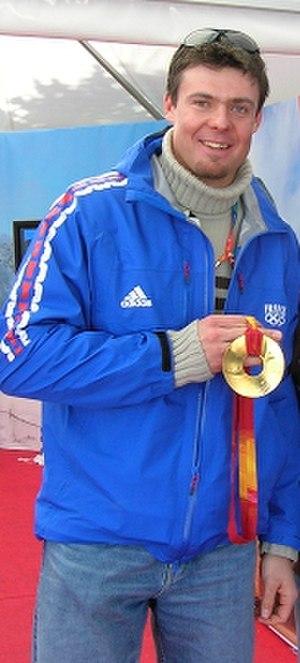
Antoine Dénériaz, ancien skieur français, champion olympique de descente en 2006
Les Jeux olympiques d'hiver de 2006, officiellement connus comme les XXᵉˢ Jeux olympiques d'hiver, ont lieu à Turin en Italie du 10 au 26 février 2006. Turin obtient les Jeux lors de sa première candidature en s'imposant face à la ville de Sion en Suisse. C'est la troisième fois qu'une ville italienne organise les Jeux après Cortina d'Ampezzo en hiver 1956 et Rome en été 1960. Le Comité d'organisation des Jeux olympiques d'hiver de 2006 à Turin est chargé de l'organisation des Jeux. Tous les sites de compétition se situent dans la province de Turin, principalement à Turin et Sestrières.
Antoine Dénériaz, né le 6 mars 1976 à Bonneville en Haute-Savoie, est un skieur alpin français, spécialiste de la descente, dont la carrière sportive s'est étendue de 1996 à 2007 au niveau international. Il fait ses débuts en Coupe du monde en 1996 et remporte sa première épreuve en 2002 sur la piste de Val Gardena. Il est sacré champion olympique de descente à Sestrières lors des Jeux d'hiver de Turin en 2006.